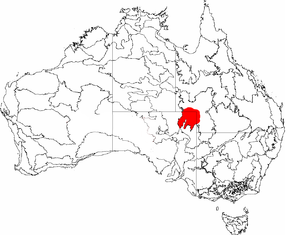
Le Sturt Stony Desert est un désert situé au nord-est de l'Australie-Méridionale et nommé ainsi par Charles Sturt en 1844, alors qu'il le traversait pour essayer d'atteindre le centre exact de l'Australie. Les pierres faisaient boiter les chevaux et abimaient les sabots des bovins et des ovins que Sturt avait pris avec lui pour son expédition.